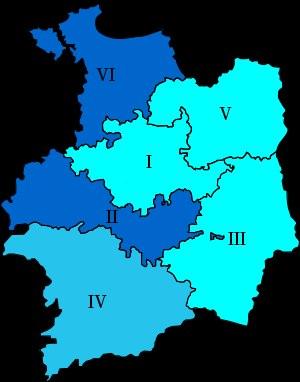
Longtemps terre démocrate-chrétienne, le département d'Ille-et-Vilaine a progressivement basculé vers la gauche au cours de ces quarante dernières années. Les élections municipales de mars 1977 en sont l'une des principales illustrations tout comme celle de l'élection du premier président socialiste du conseil général en 2004.
Cet article présente la liste des députés élus dans l'Ille-et-Vilaine depuis 1789.